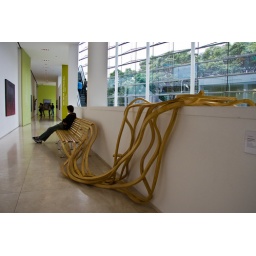
Each floor had one of these benches, and they were all connected by wooden &amp;quot;vines.&amp;quot;